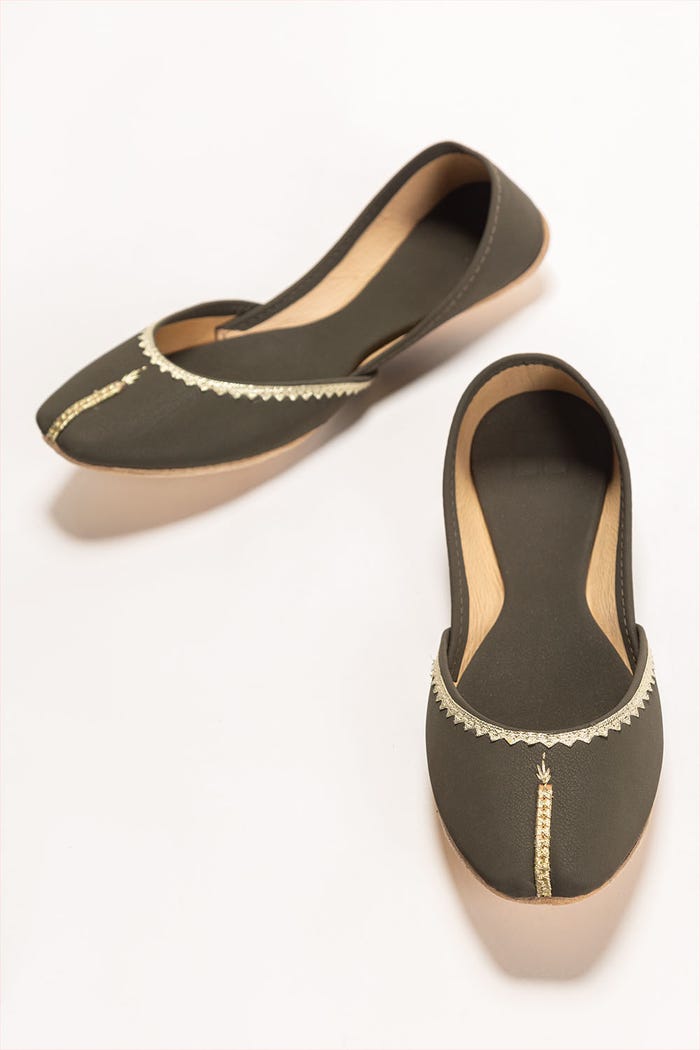
black gold leather kamla flat